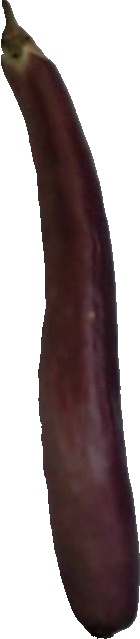
Label: eggplant_long_1